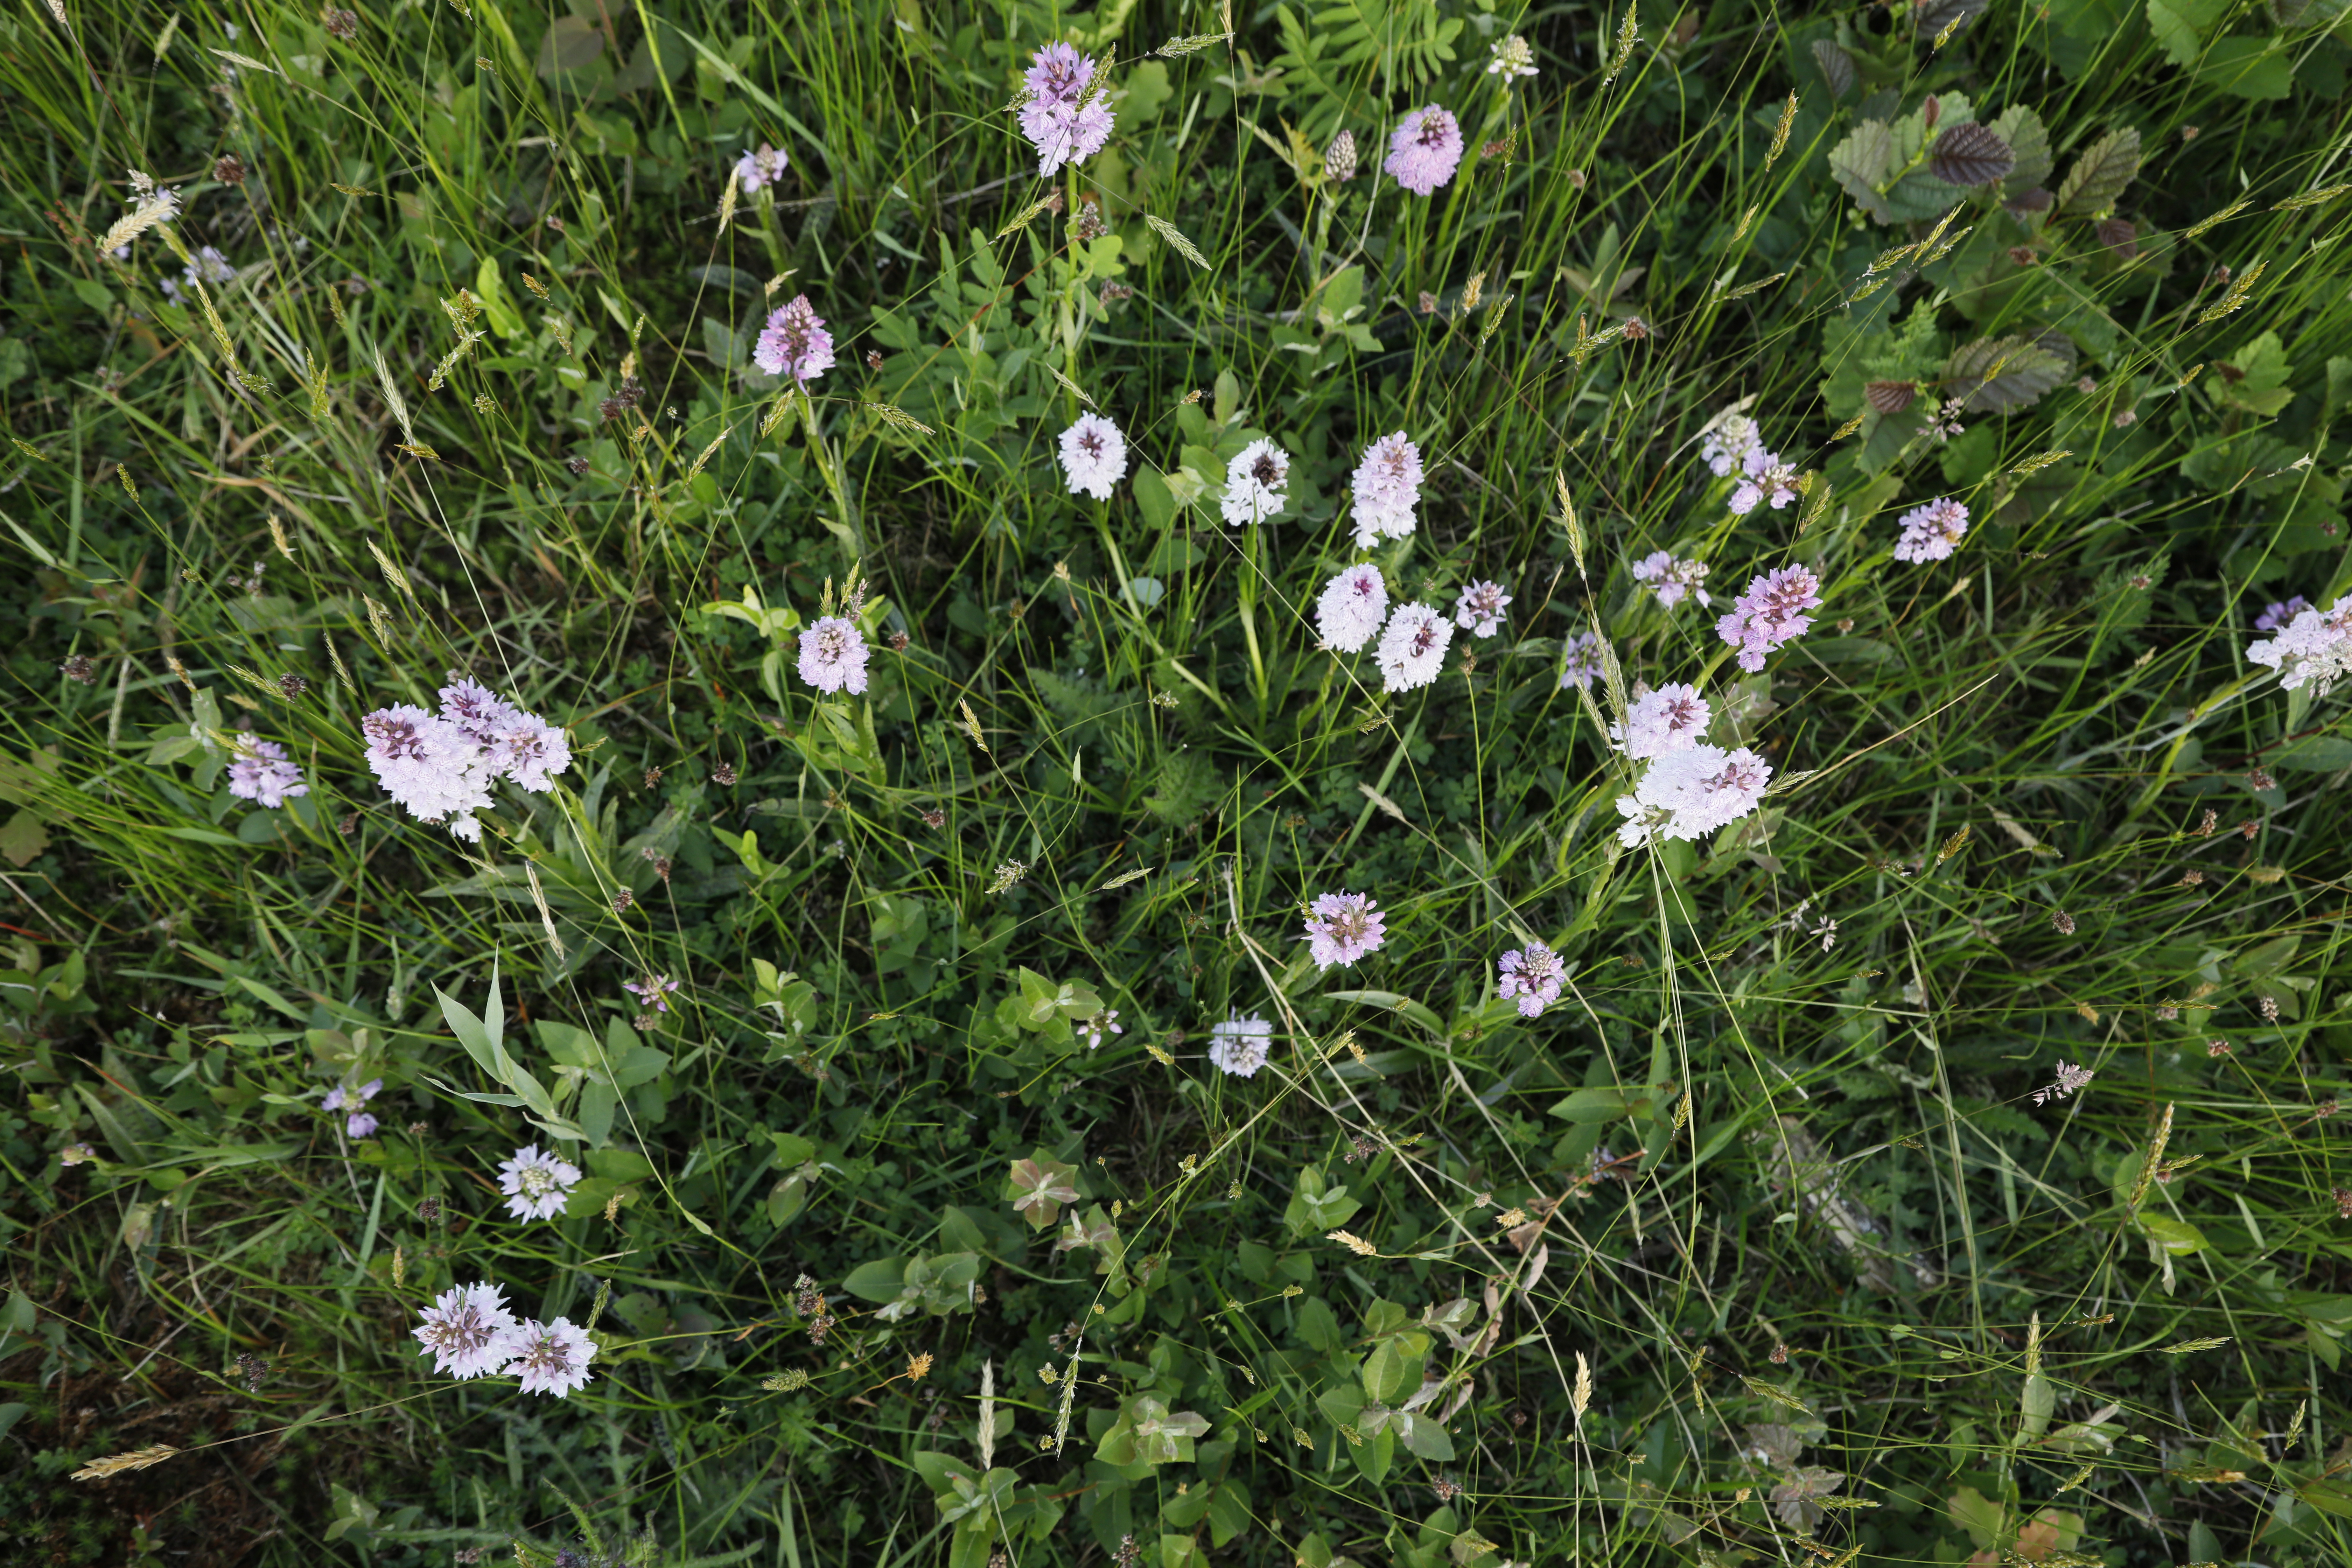
Plant species: Dactylorhiza maculata